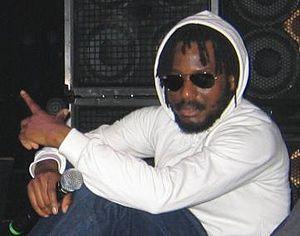
Kevin Brereton, plus connu sous le nom de K-os, est un rappeur et musicien canadien, né le 20 février 1972 à Toronto, dans l'Ontario. Son nom de scène est un diminutif de « Knowledge Of Self ». Sa musique intègre un large éventail de genres, y compris le rap, le funk, le rock ainsi que le reggae.